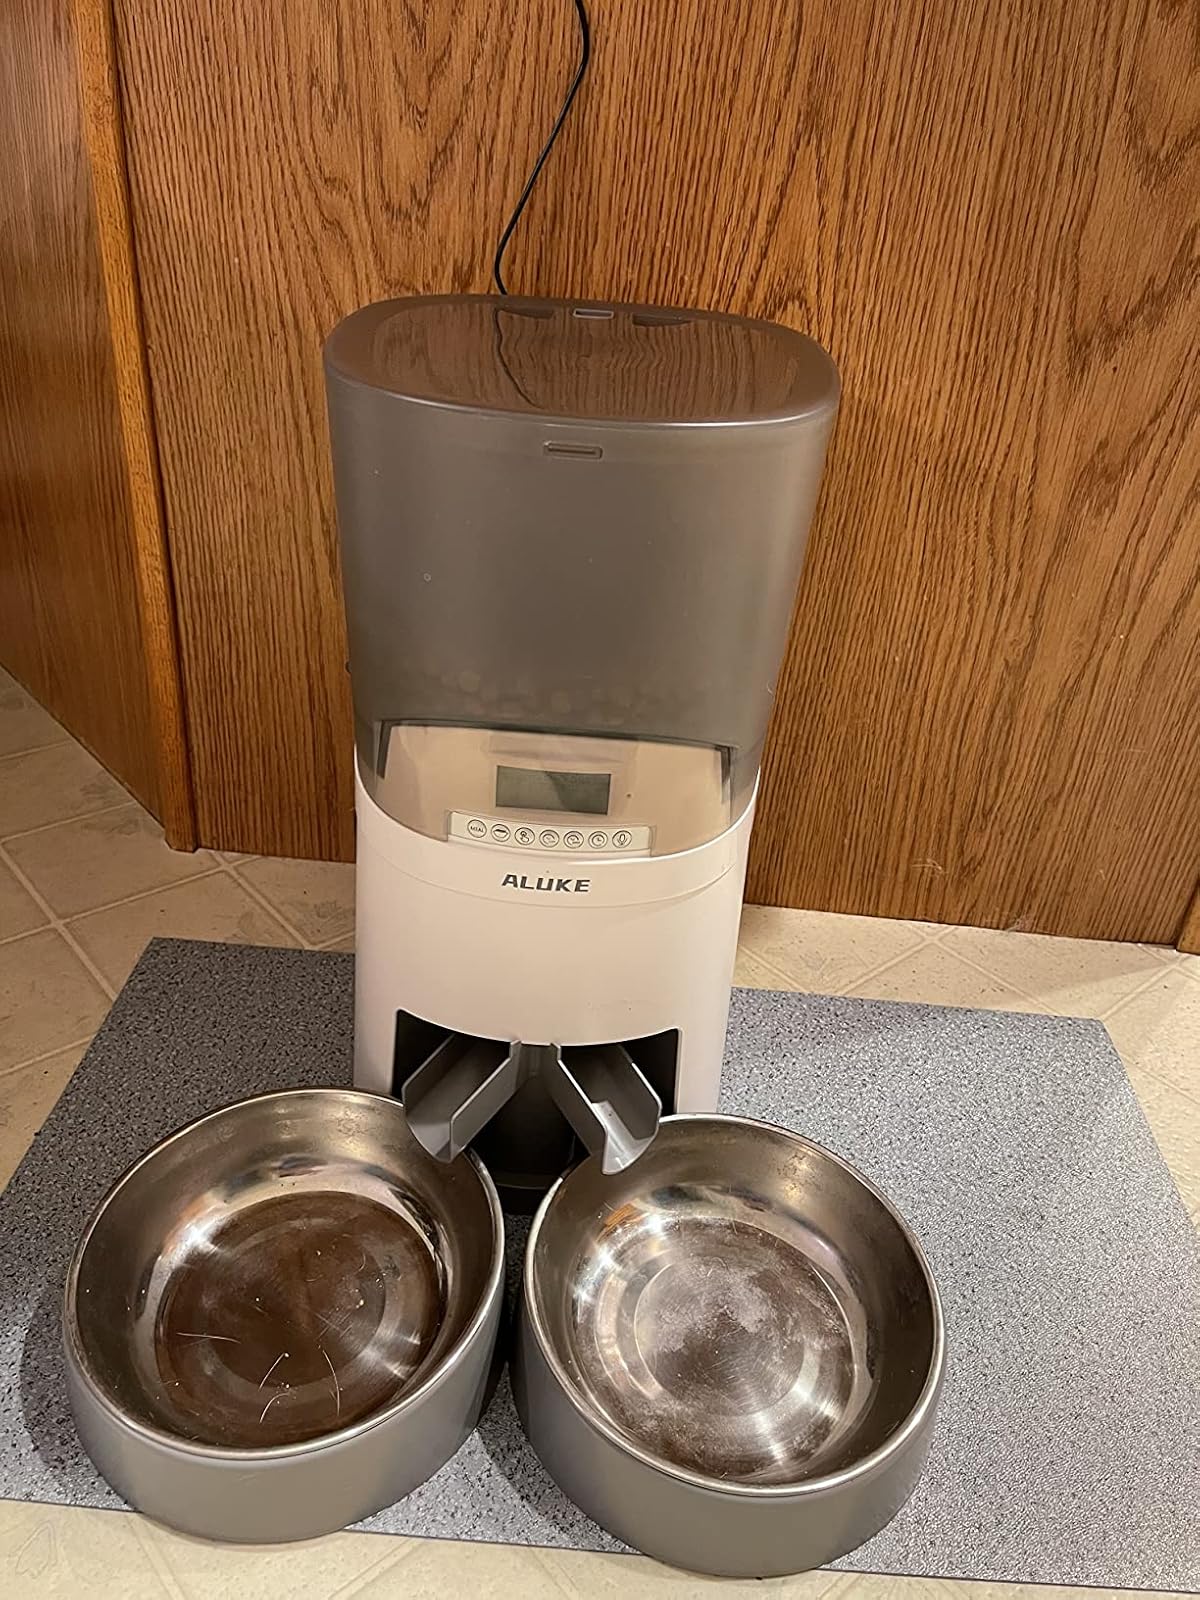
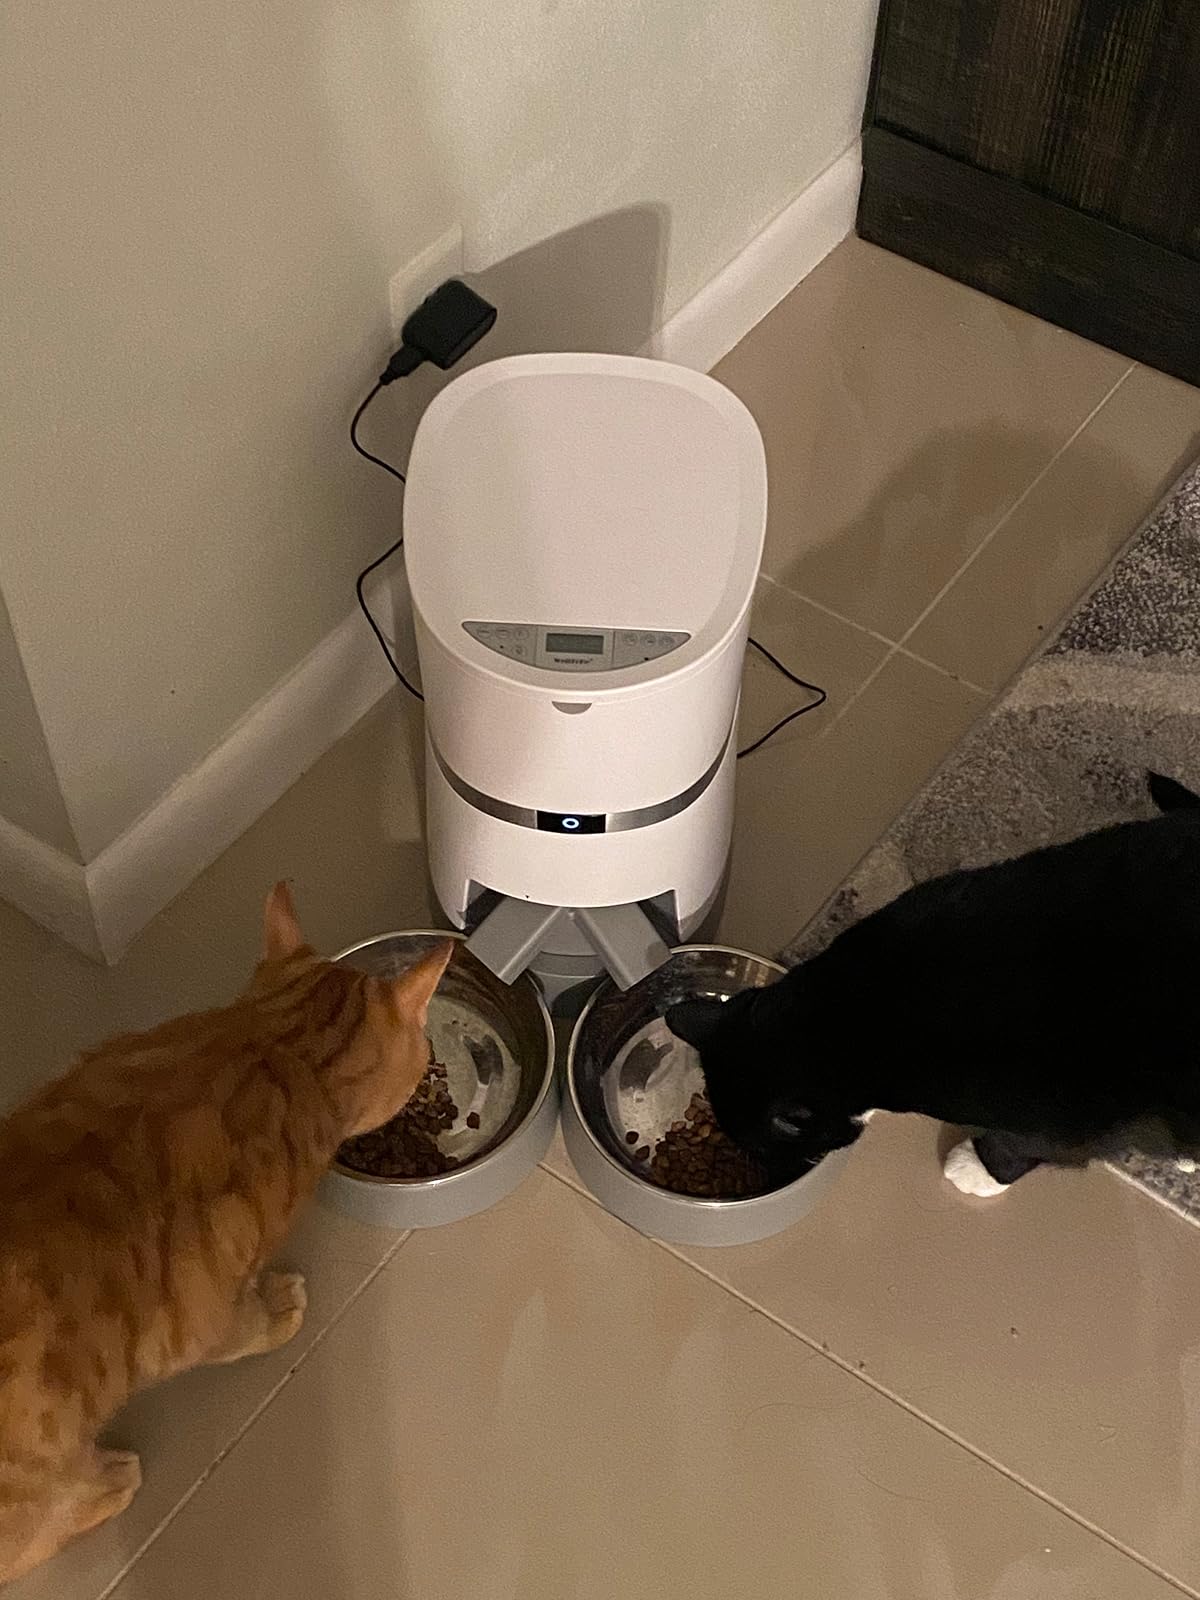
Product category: items_feeder
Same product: no